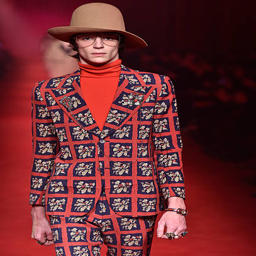
a model walks the runway at the fashion show during fashion week .